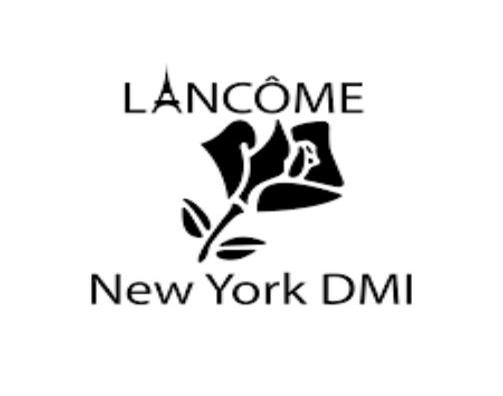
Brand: lancome
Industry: Necessities